Jan Stobbaerts

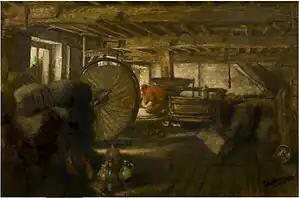
"The interior of a windmill"

Jan Stobbaerts or Jan-Baptist Stobbaerts (18 March 1838 – 25 November 1914) was a Belgian painter and printmaker. He is known for his scenes with animals, landscapes, genre scenes and portraits or artists. With his dark-brown studio tones and forceful depiction of trivial subjects, Stobbaerts was a pioneer of Realism and 'autochthonous' Impressionism in Belgium.